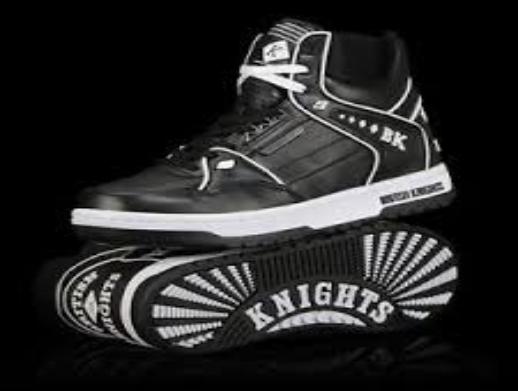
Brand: British Knights
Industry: Clothes